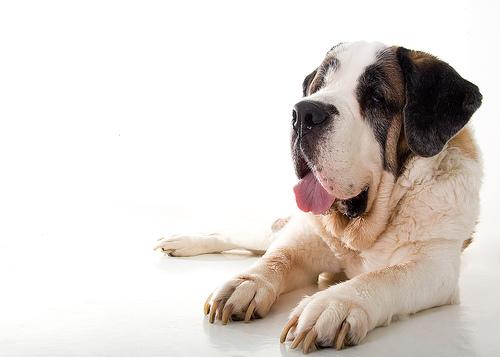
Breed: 211-n000068-Saint_Bernard